2013 in the Philippines

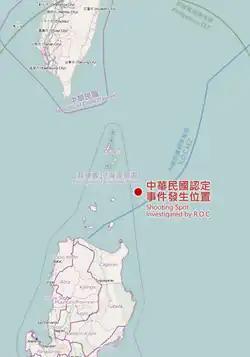
Location of the shooting incident, the territorial waters and EEZ claimed by both countries

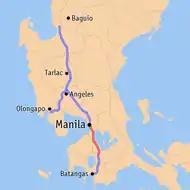
Map of expressways in Luzon, with the South Luzon Expressway in red

On December 11, 2009, Republic Act No. 9849 declared Eidul Adha as a regular holiday. Also amending Executive Order No. 292, also known as "The Administrative Code of 1987", the following are regular and special days shall be observed. The EDSA Revolution Anniversary was proclaimed since 2002 as a special nonworking holiday. On February 25, 2004, Republic Act No. 9256 declared every August 21 as a special nonworking holiday to be known as Ninoy Aquino Day. Note that in the list, holidays in bold are "regular holidays" and those in "italics" are "nationwide special days".